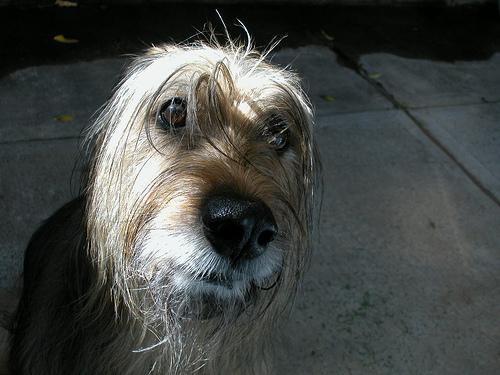
briard